NK Podgrmeč

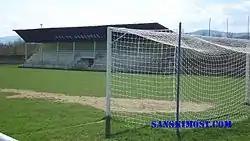
Stadion NK Podgrmeč

NK Podgrmeč was founded by local WWII hero Milancic Miljevic, on April 4, 1944, in the town of Sanski Most. The colours of the club are green and yellow. NK Podgrmeč currently plays in the First League of the Federation of Bosnia and Herzegovina, after spending six years in lower tier.